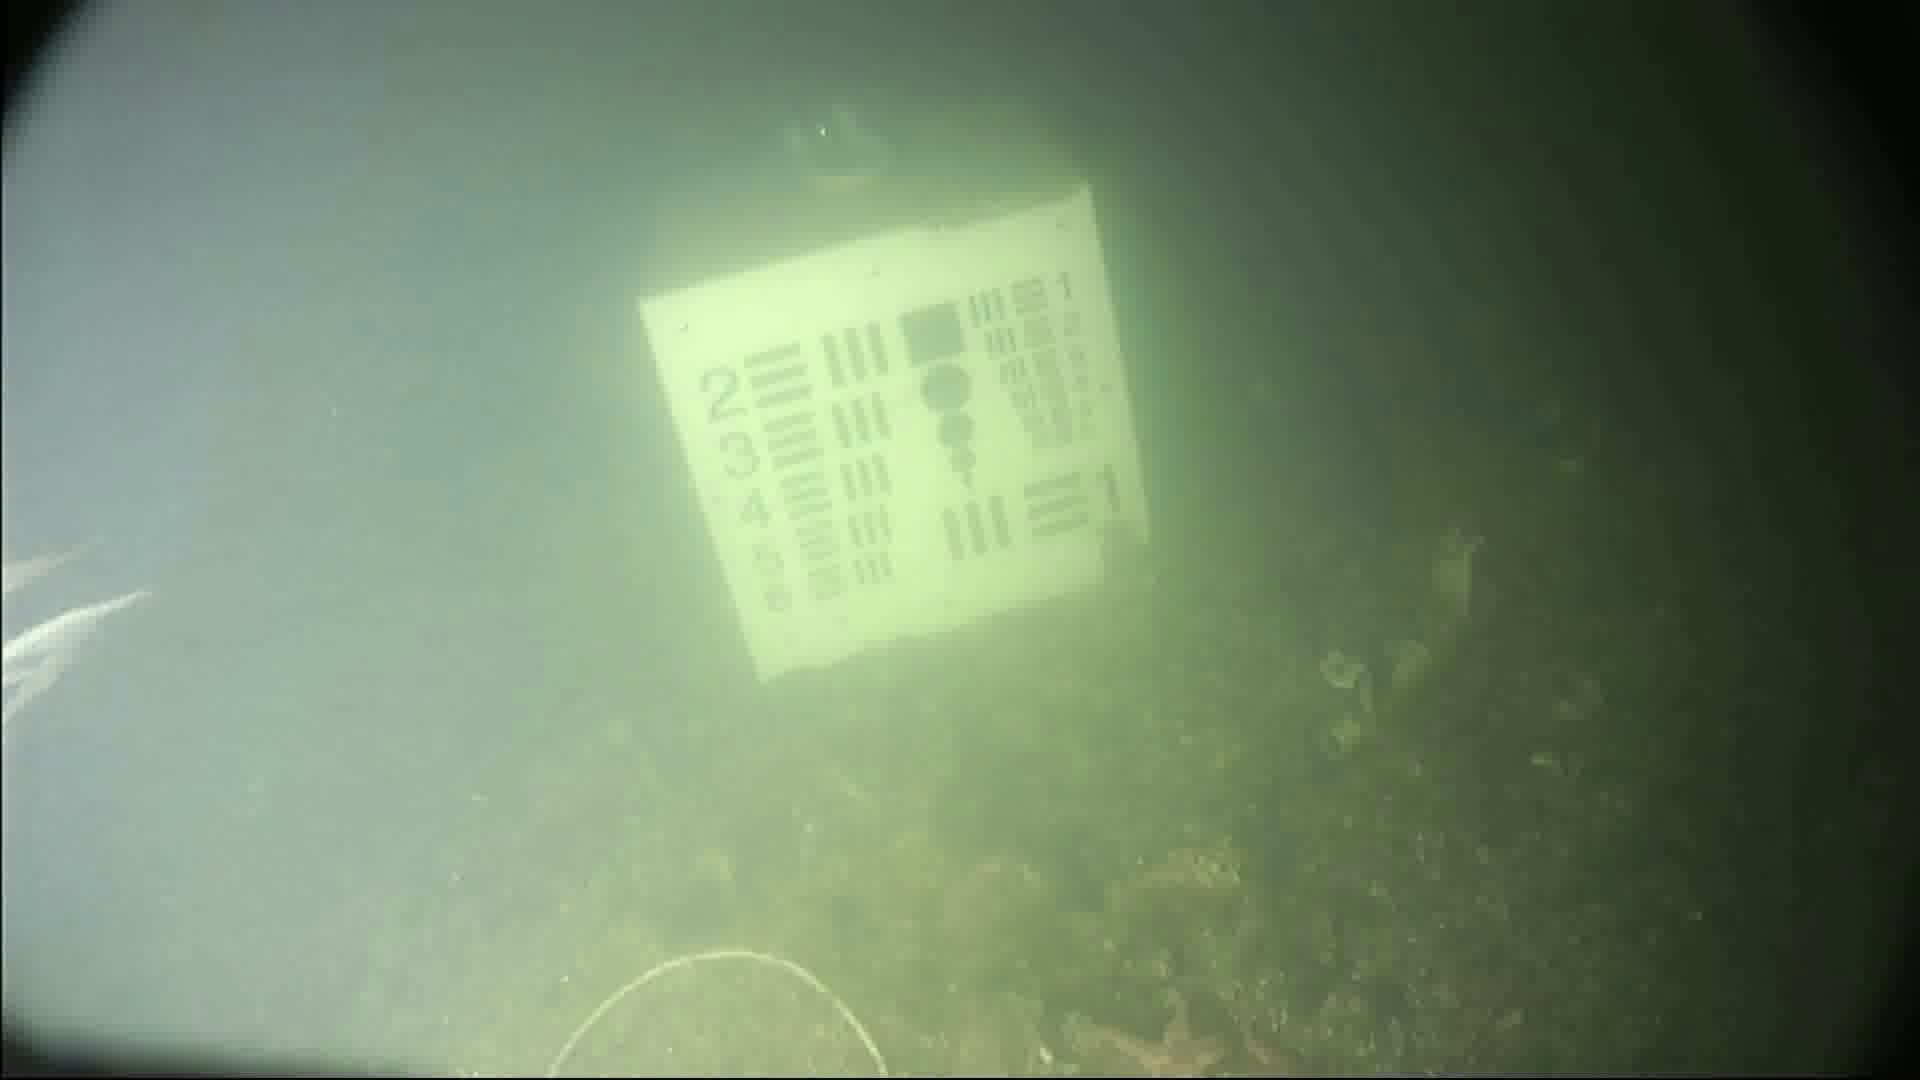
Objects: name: small_fish
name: starfish